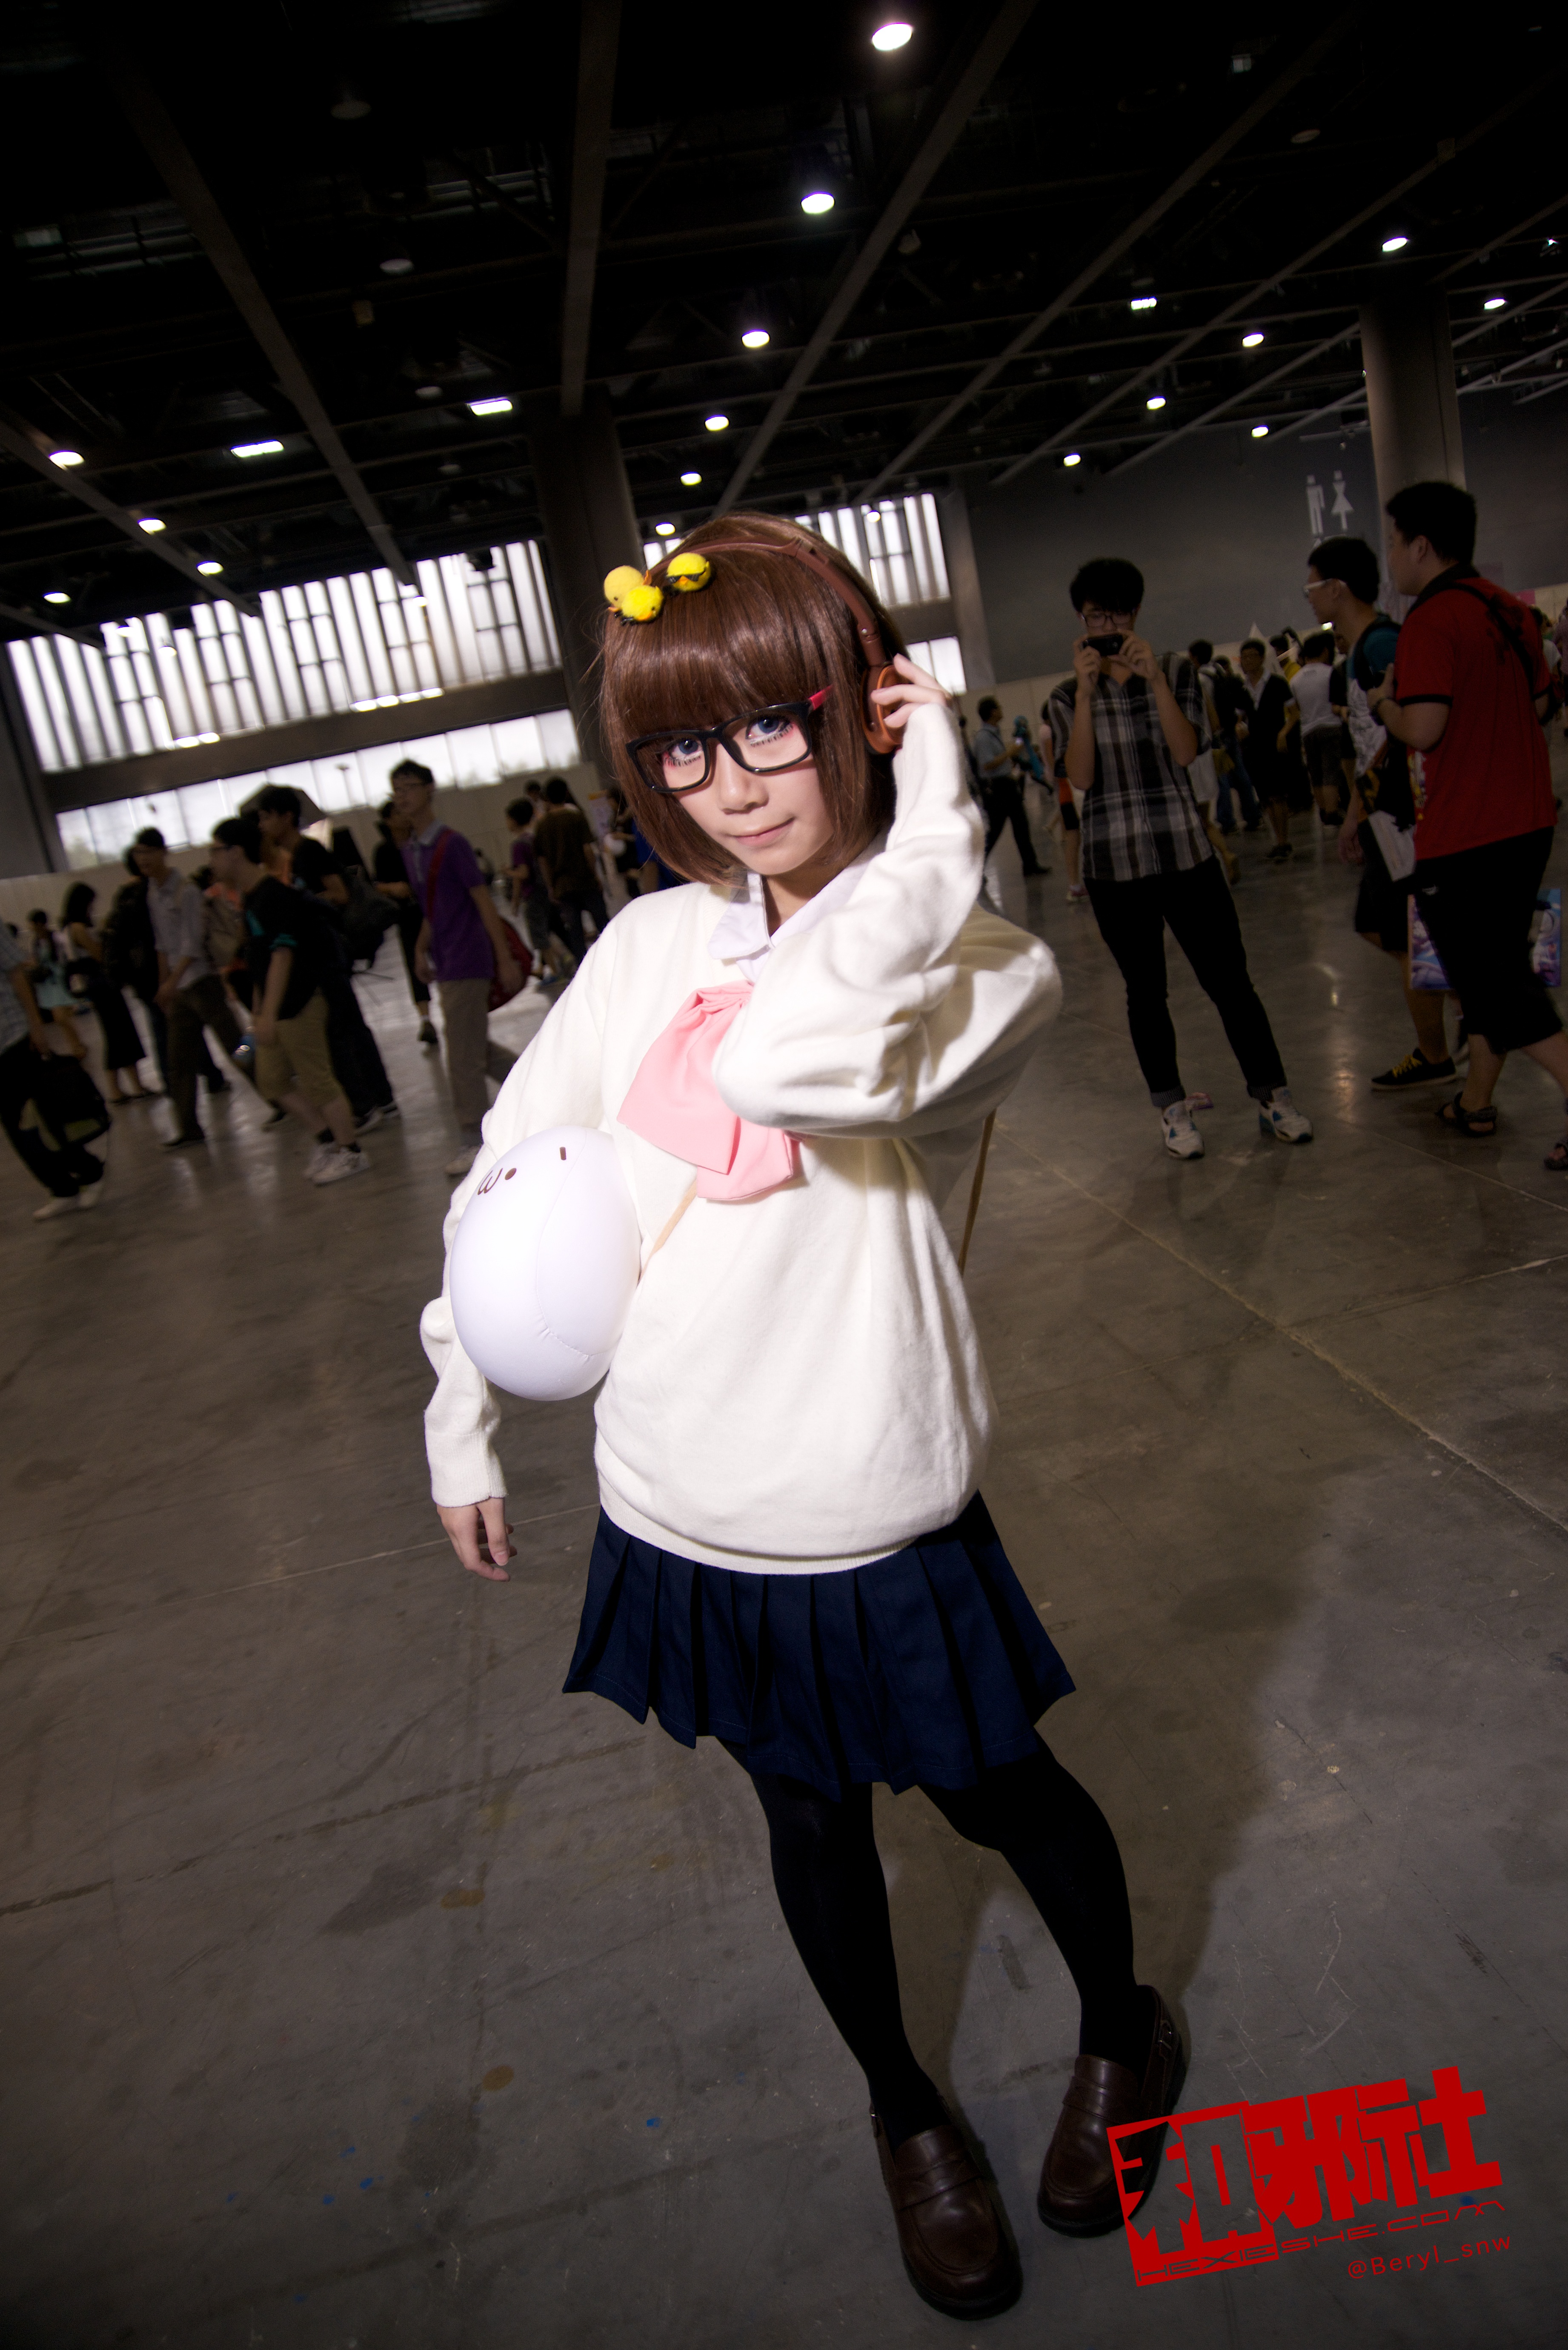
girl, cute, clothing, cosplay, girls, canton, costume, china, anime, comic, comiccon, guangzhou, acg, cos, convention